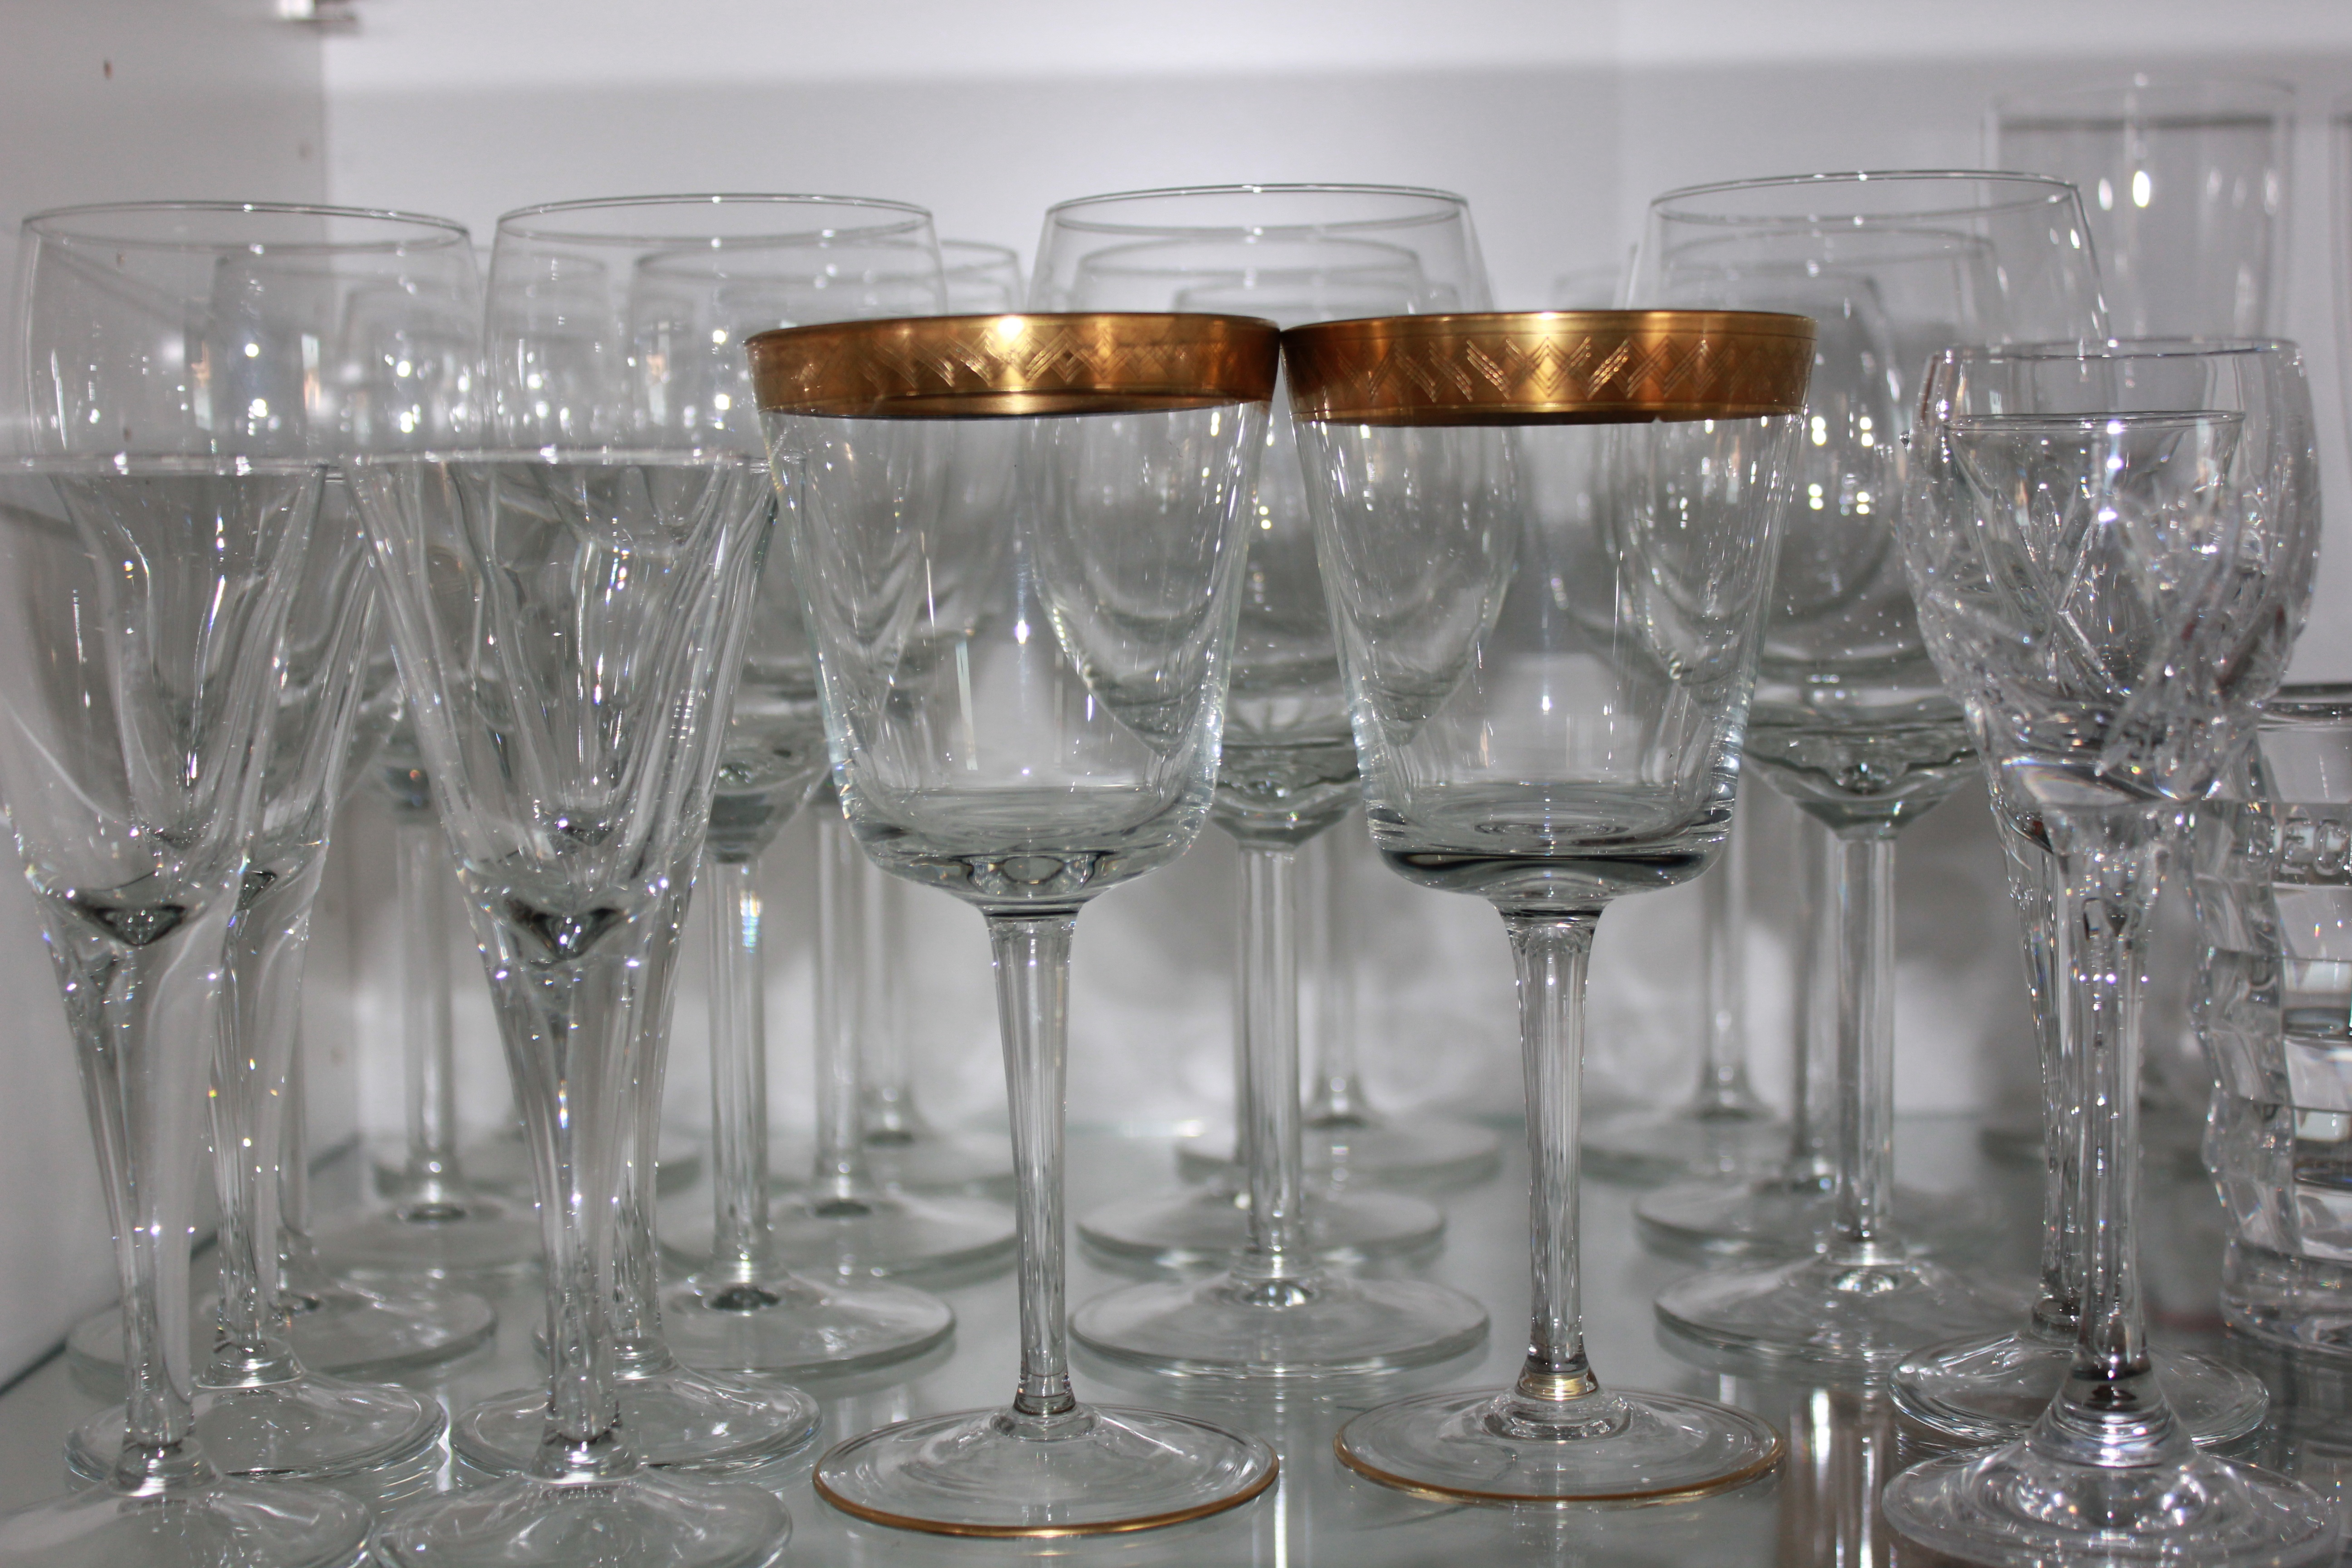
table, glass, tableware, material, wine glass, gold, stemware, centrepiece, drinkware, champagne stemware